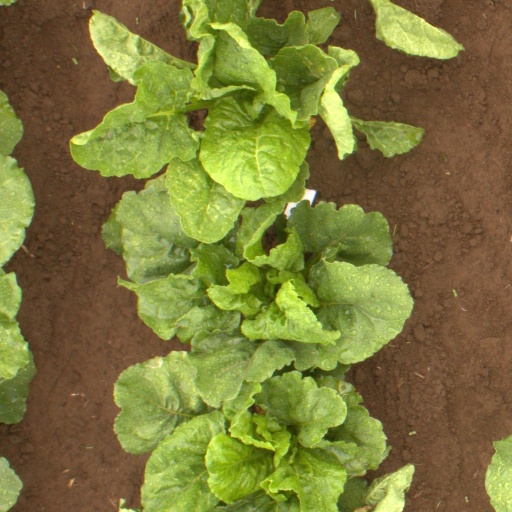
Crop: sugar beet